Tet Offensive

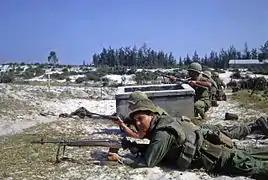
U.S. Marines with M14 rifles battle in Nam O village near Da Nang

By the beginning of January 1968, the U.S. had deployed 331,098 Army personnel and 78,013 Marines in nine divisions, an armoured cavalry regiment, and two separate brigades to South Vietnam. They were joined there by the 1st Australian Task Force, a Royal Thai Army regiment, two Republic of Korea Army infantry divisions, and the Republic of Korea Marine Corps brigade. South Vietnamese strength totaled 350,000 regulars in the Army, Air Force, Navy and Marine Corps. They were in turn supported by the 151,000-man South Vietnamese Regional Forces and 149,000-man South Vietnamese Popular Forces, which were the equivalent of regional and local militias.